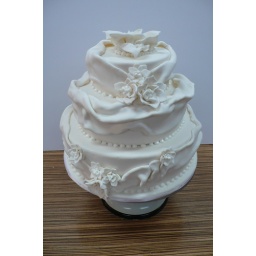
variation of another white draped fondant cake i made once. flowers made by Patricia.